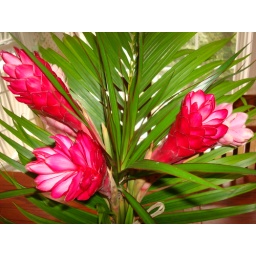
We had yellow and green flowers like this in the wedding.